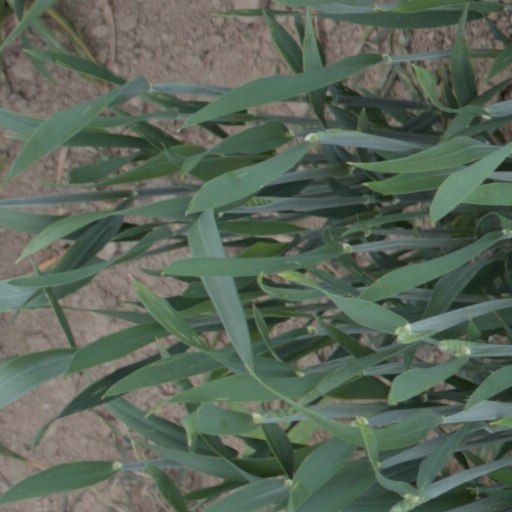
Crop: wheat